Lviv

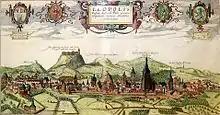
Lwów in a lithograph from 1618

In 1434, the Ruthenian domain of the Crown was transformed into the Ruthenian Voivodeship. In 1444, the city was granted the staple right, which resulted in its growing prosperity and wealth, as it became one of the major trading centres on the merchant routes between Central Europe and Black Sea region. It was also transformed into one of the main fortresses of the kingdom. As one of the largest and most influential royal cities of Poland, it enjoyed voting rights in the Royal elections in Poland, alongside other major cities such as Kraków, Poznań, Warsaw or Gdańsk. During the 17th century, it was the second largest city of the Polish–Lithuanian Commonwealth, with a population of about 30,000.